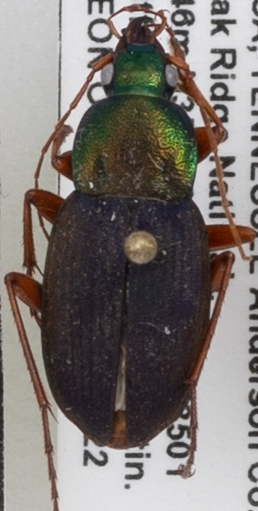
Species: Chlaenius emarginatus
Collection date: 2020-07-22
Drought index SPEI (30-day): -0.632
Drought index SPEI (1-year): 1.45
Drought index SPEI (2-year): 2.09